Szinvapark

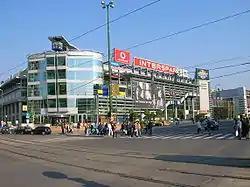
The mall

Szinvapark is one of the two largest shopping malls of Miskolc, Hungary. It is situated in the city centre, not far from its main rival, the Miskolc Plaza.